Proteus (moon)

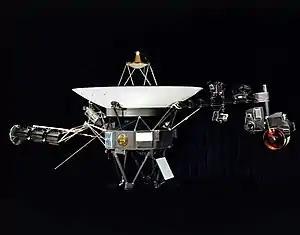
"Voyager 2," the space probe that discovered Proteus

Proteus was discovered from the images taken by the "Voyager 2" space probe two months before its Neptune flyby in August 1989. Proteus was discovered 40 years after the discovery of Neptune's moon Nereid in 1949.